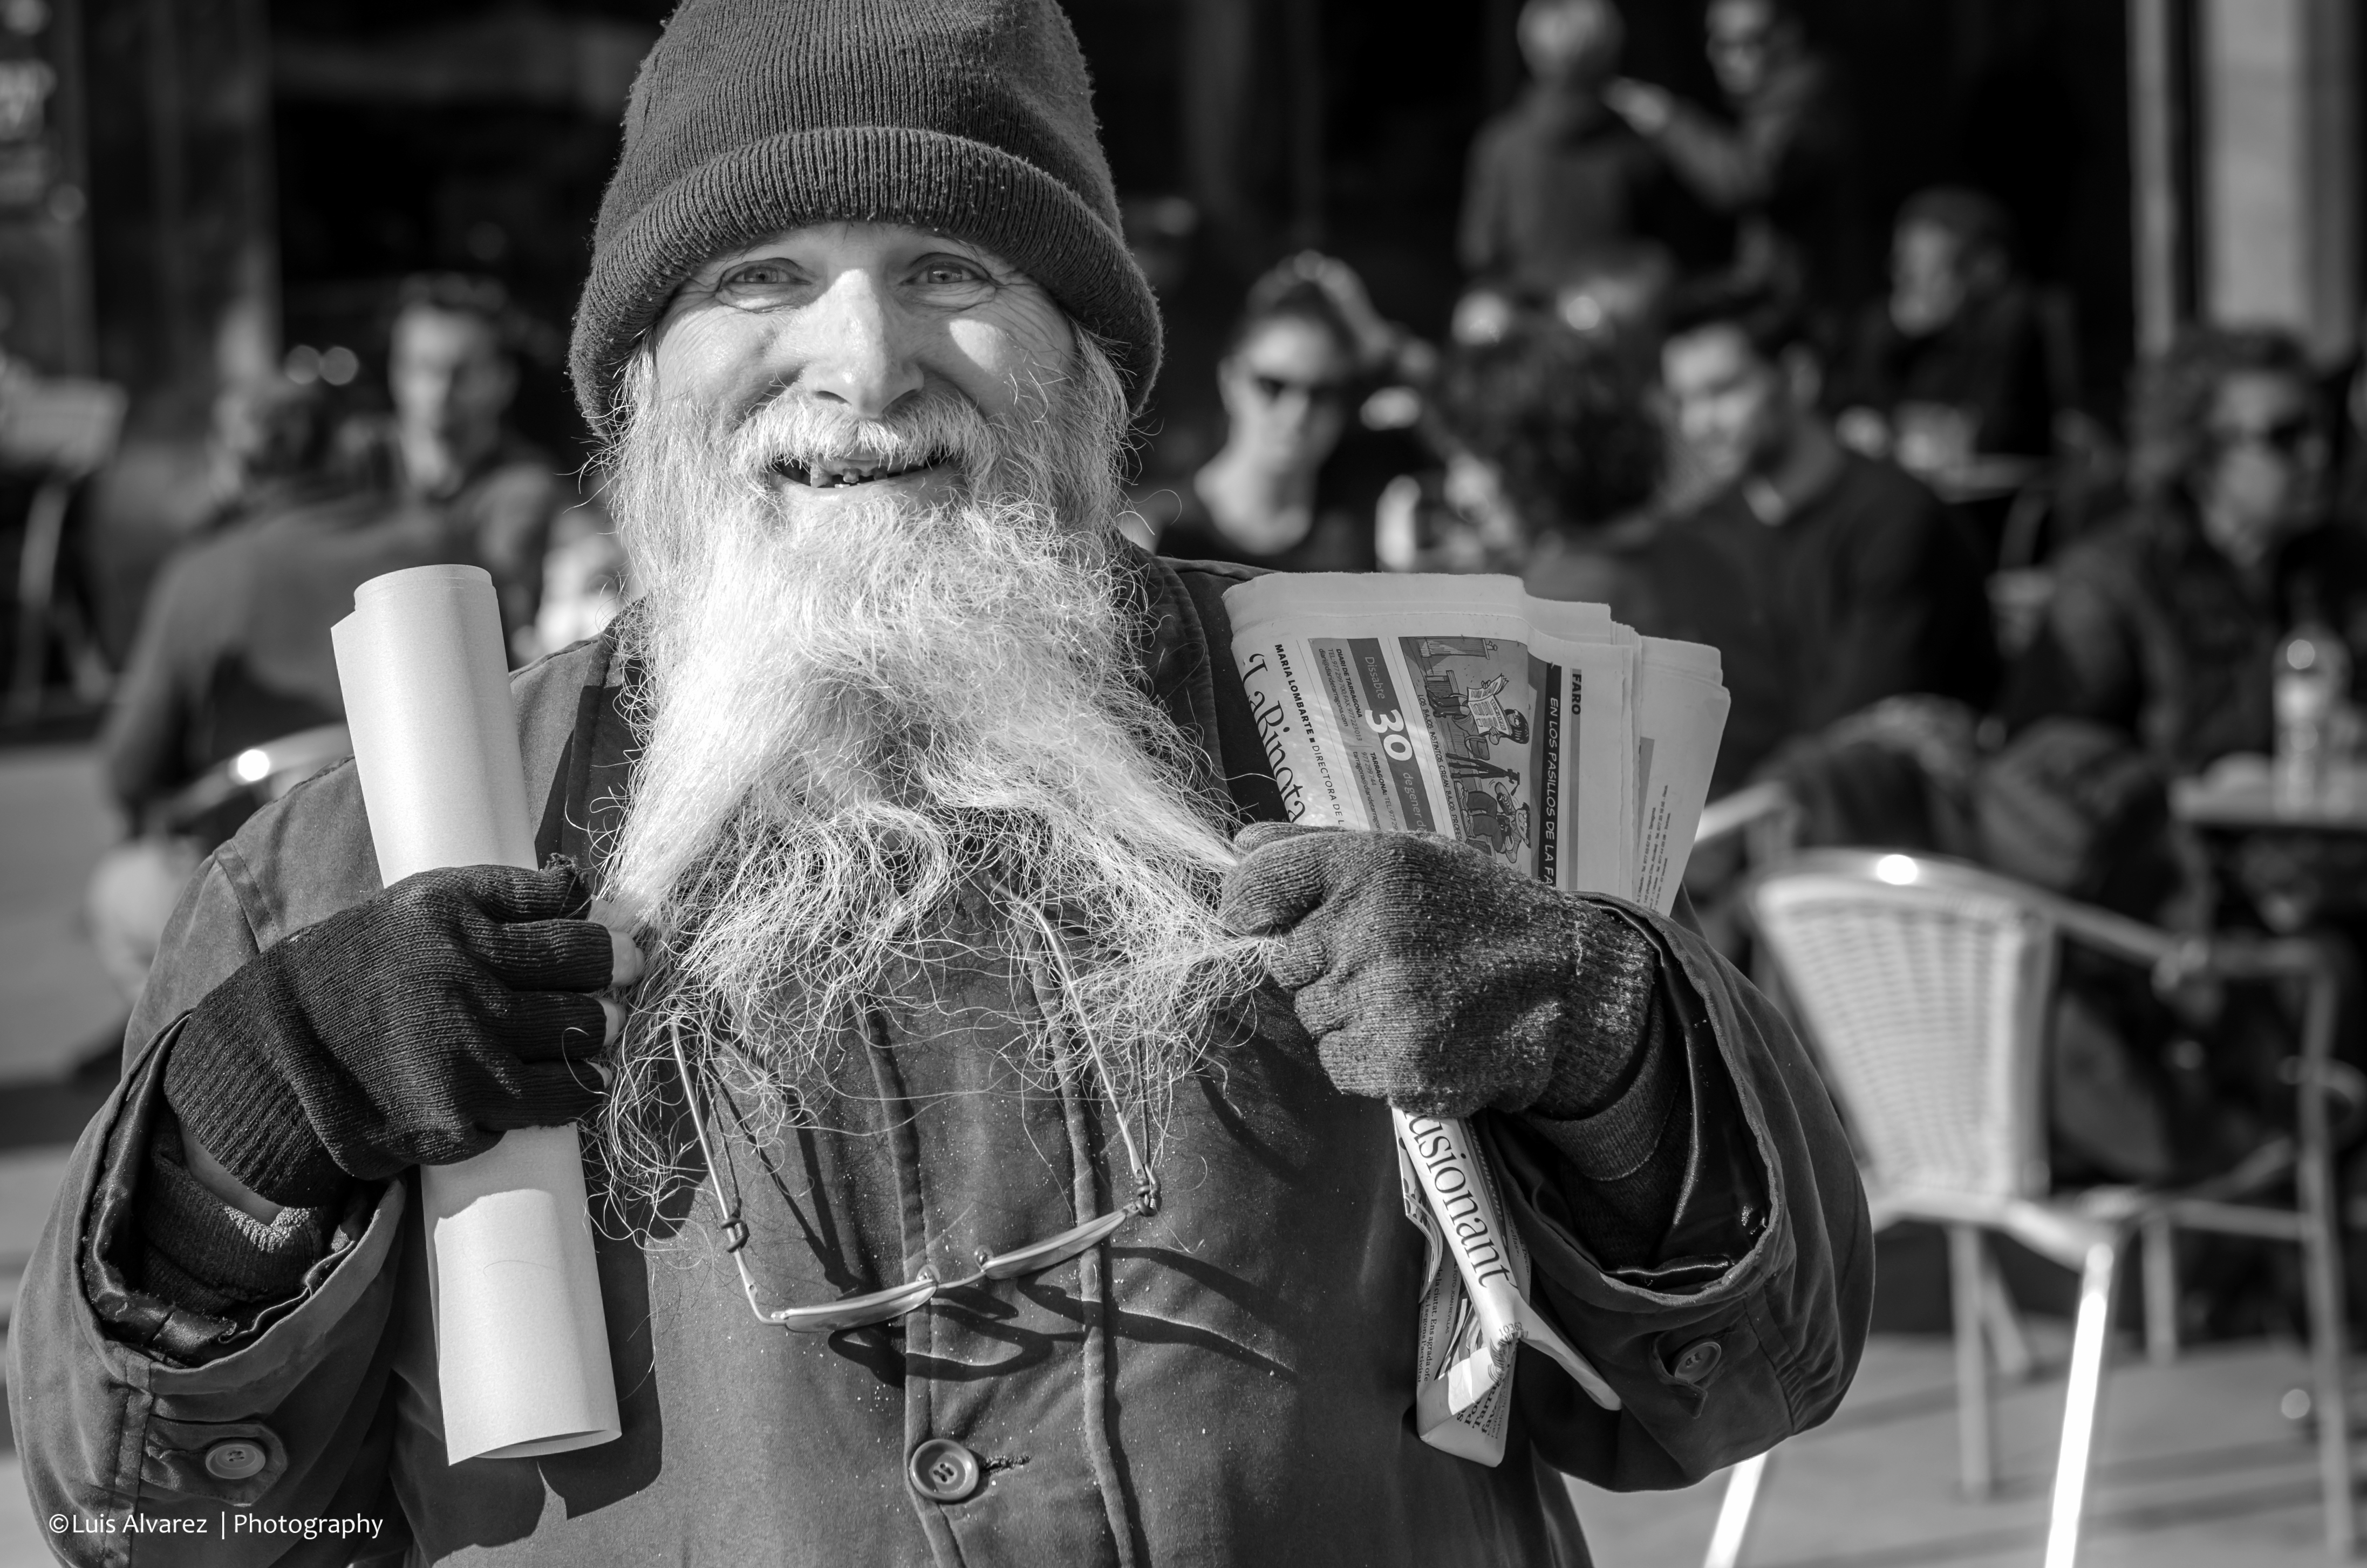
man, outdoor, person, creative, black and white, people, hair, road, white, street, camera, photography, city, portrait, lens, crop, nikon, black, monochrome, beard, flickr, bw, candid, spain, 50mm, photograph, catalonia, commons, prime, faces, snap, d7000, moment, unposed, decisive, souls, luis, streettog, tog, collecting, reus, alvarez, marra, going, monochrome photography, facial hair